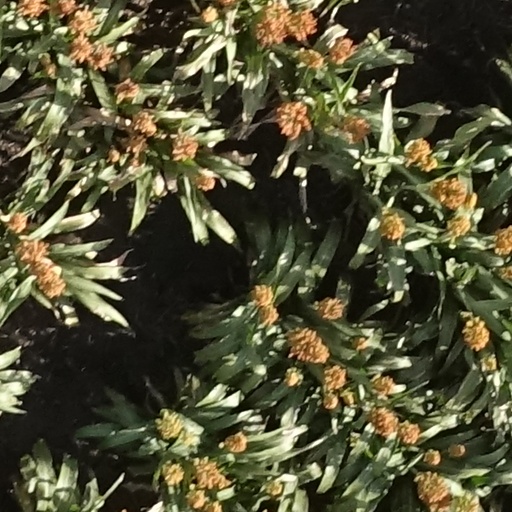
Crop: sorghum